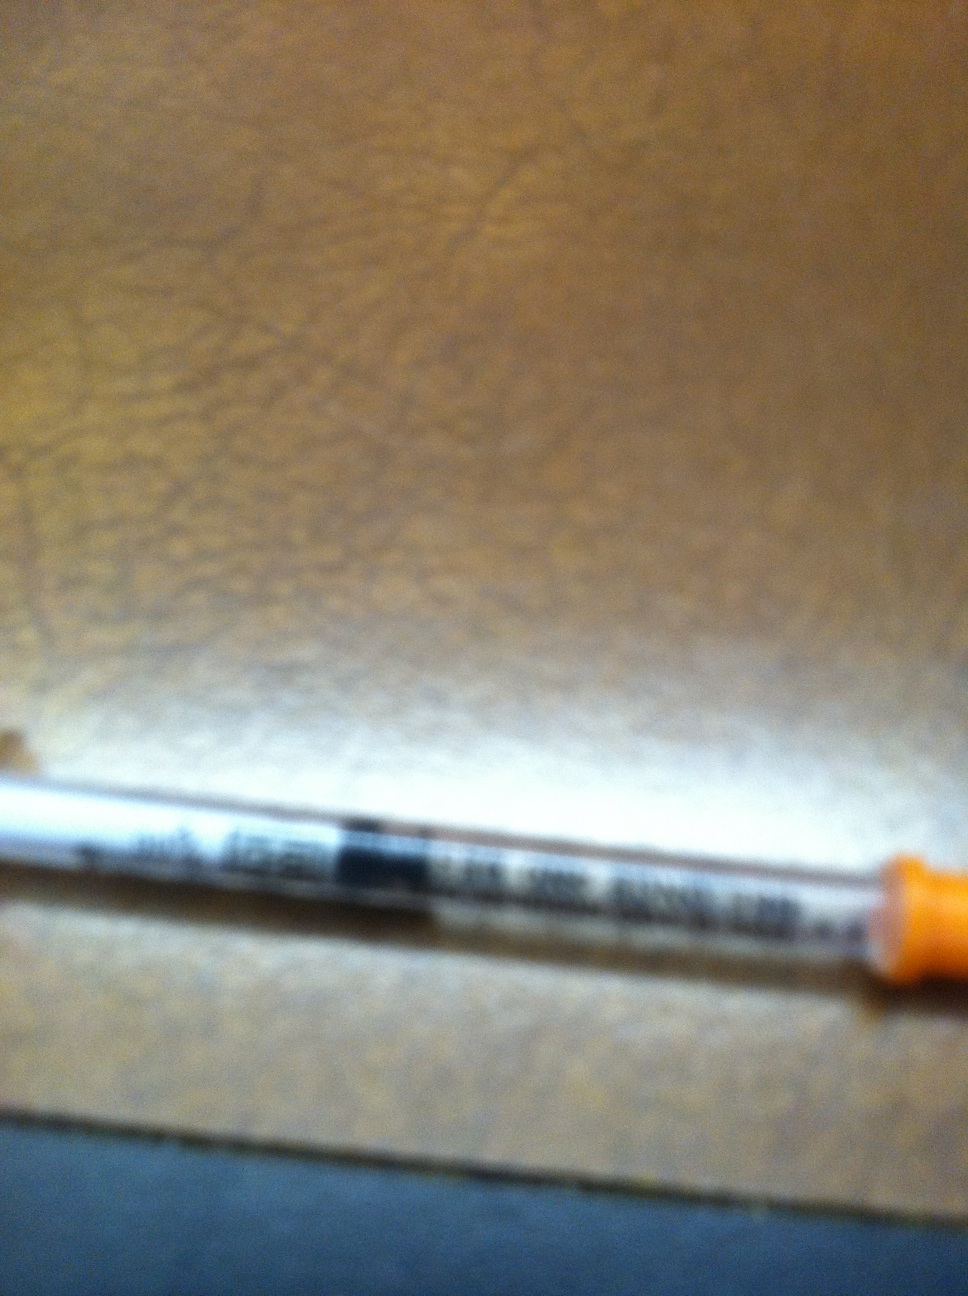Question: What is the level that this syringe is set at?
Answer: unanswerable